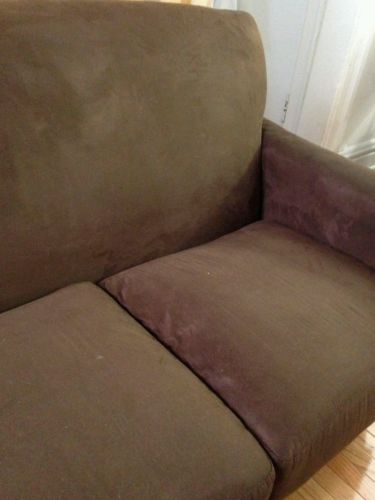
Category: sofa